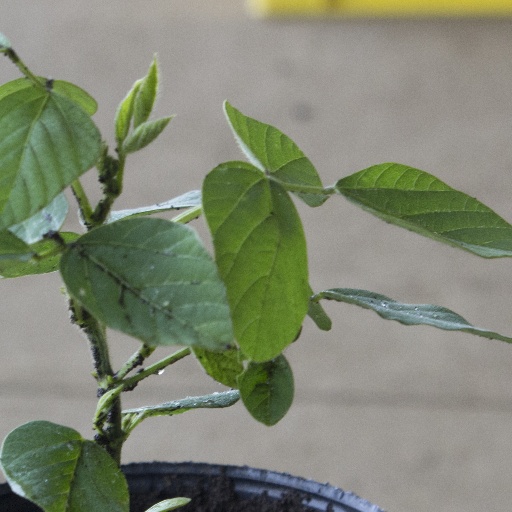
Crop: soybean